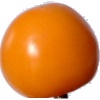
Label: Tomato Yellow 1